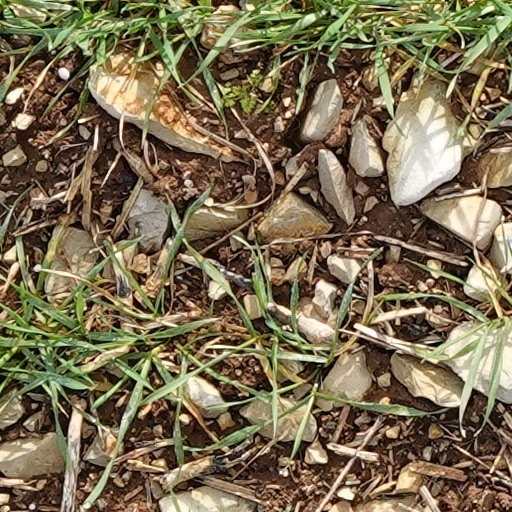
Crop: wheat